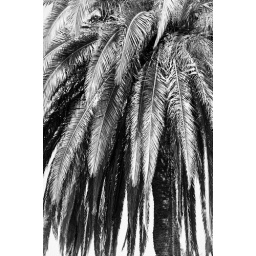
Only in Hollywood can you find a palm tree headed for the silver screen.